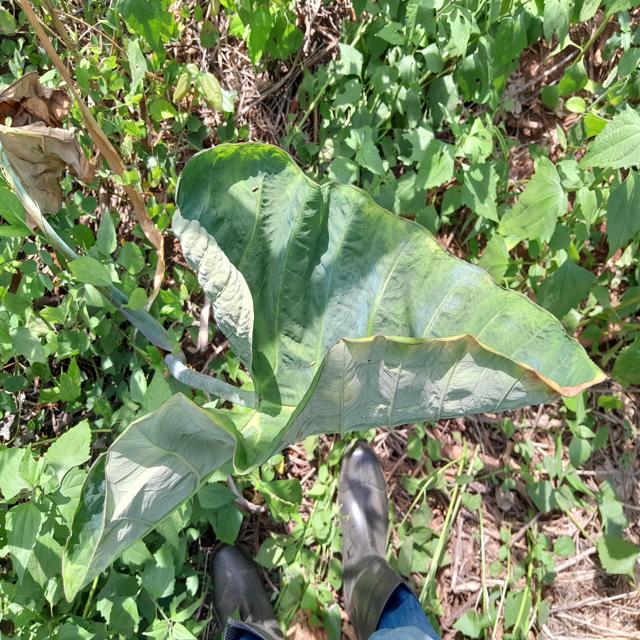
Label: Healthy